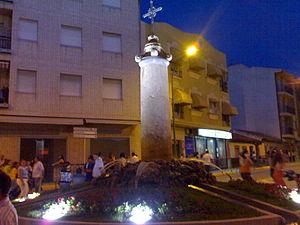
Les Frères Carvajal est le nom par lequel sont désignés Juan Alfonso de Carvajal et Pedro Alfonso de Carvajal, qui étaient chevaliers et commandeurs de l'Ordre de Calatrava et étaient au service du roi Ferdinand IV de Castille.